Polish–Soviet War

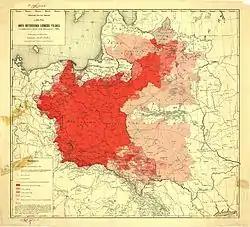
Map of areas where Polish was used as a primary language in 1916 (published in post-1918 Poland)

In November 1918, Poland became a sovereign state. Among the several border wars fought by the Second Polish Republic was the successful Greater Poland uprising (1918–1919) against Weimar Germany. The historic Polish–Lithuanian Commonwealth included vast territories in the east. They had been incorporated into the Russian Empire in 1772–1795 and had remained its parts, as the Northwest Territory, until World War I. After the war they were contested by the Polish, Russian, Ukrainian, Belarusian, Lithuanian, and Latvian interests.